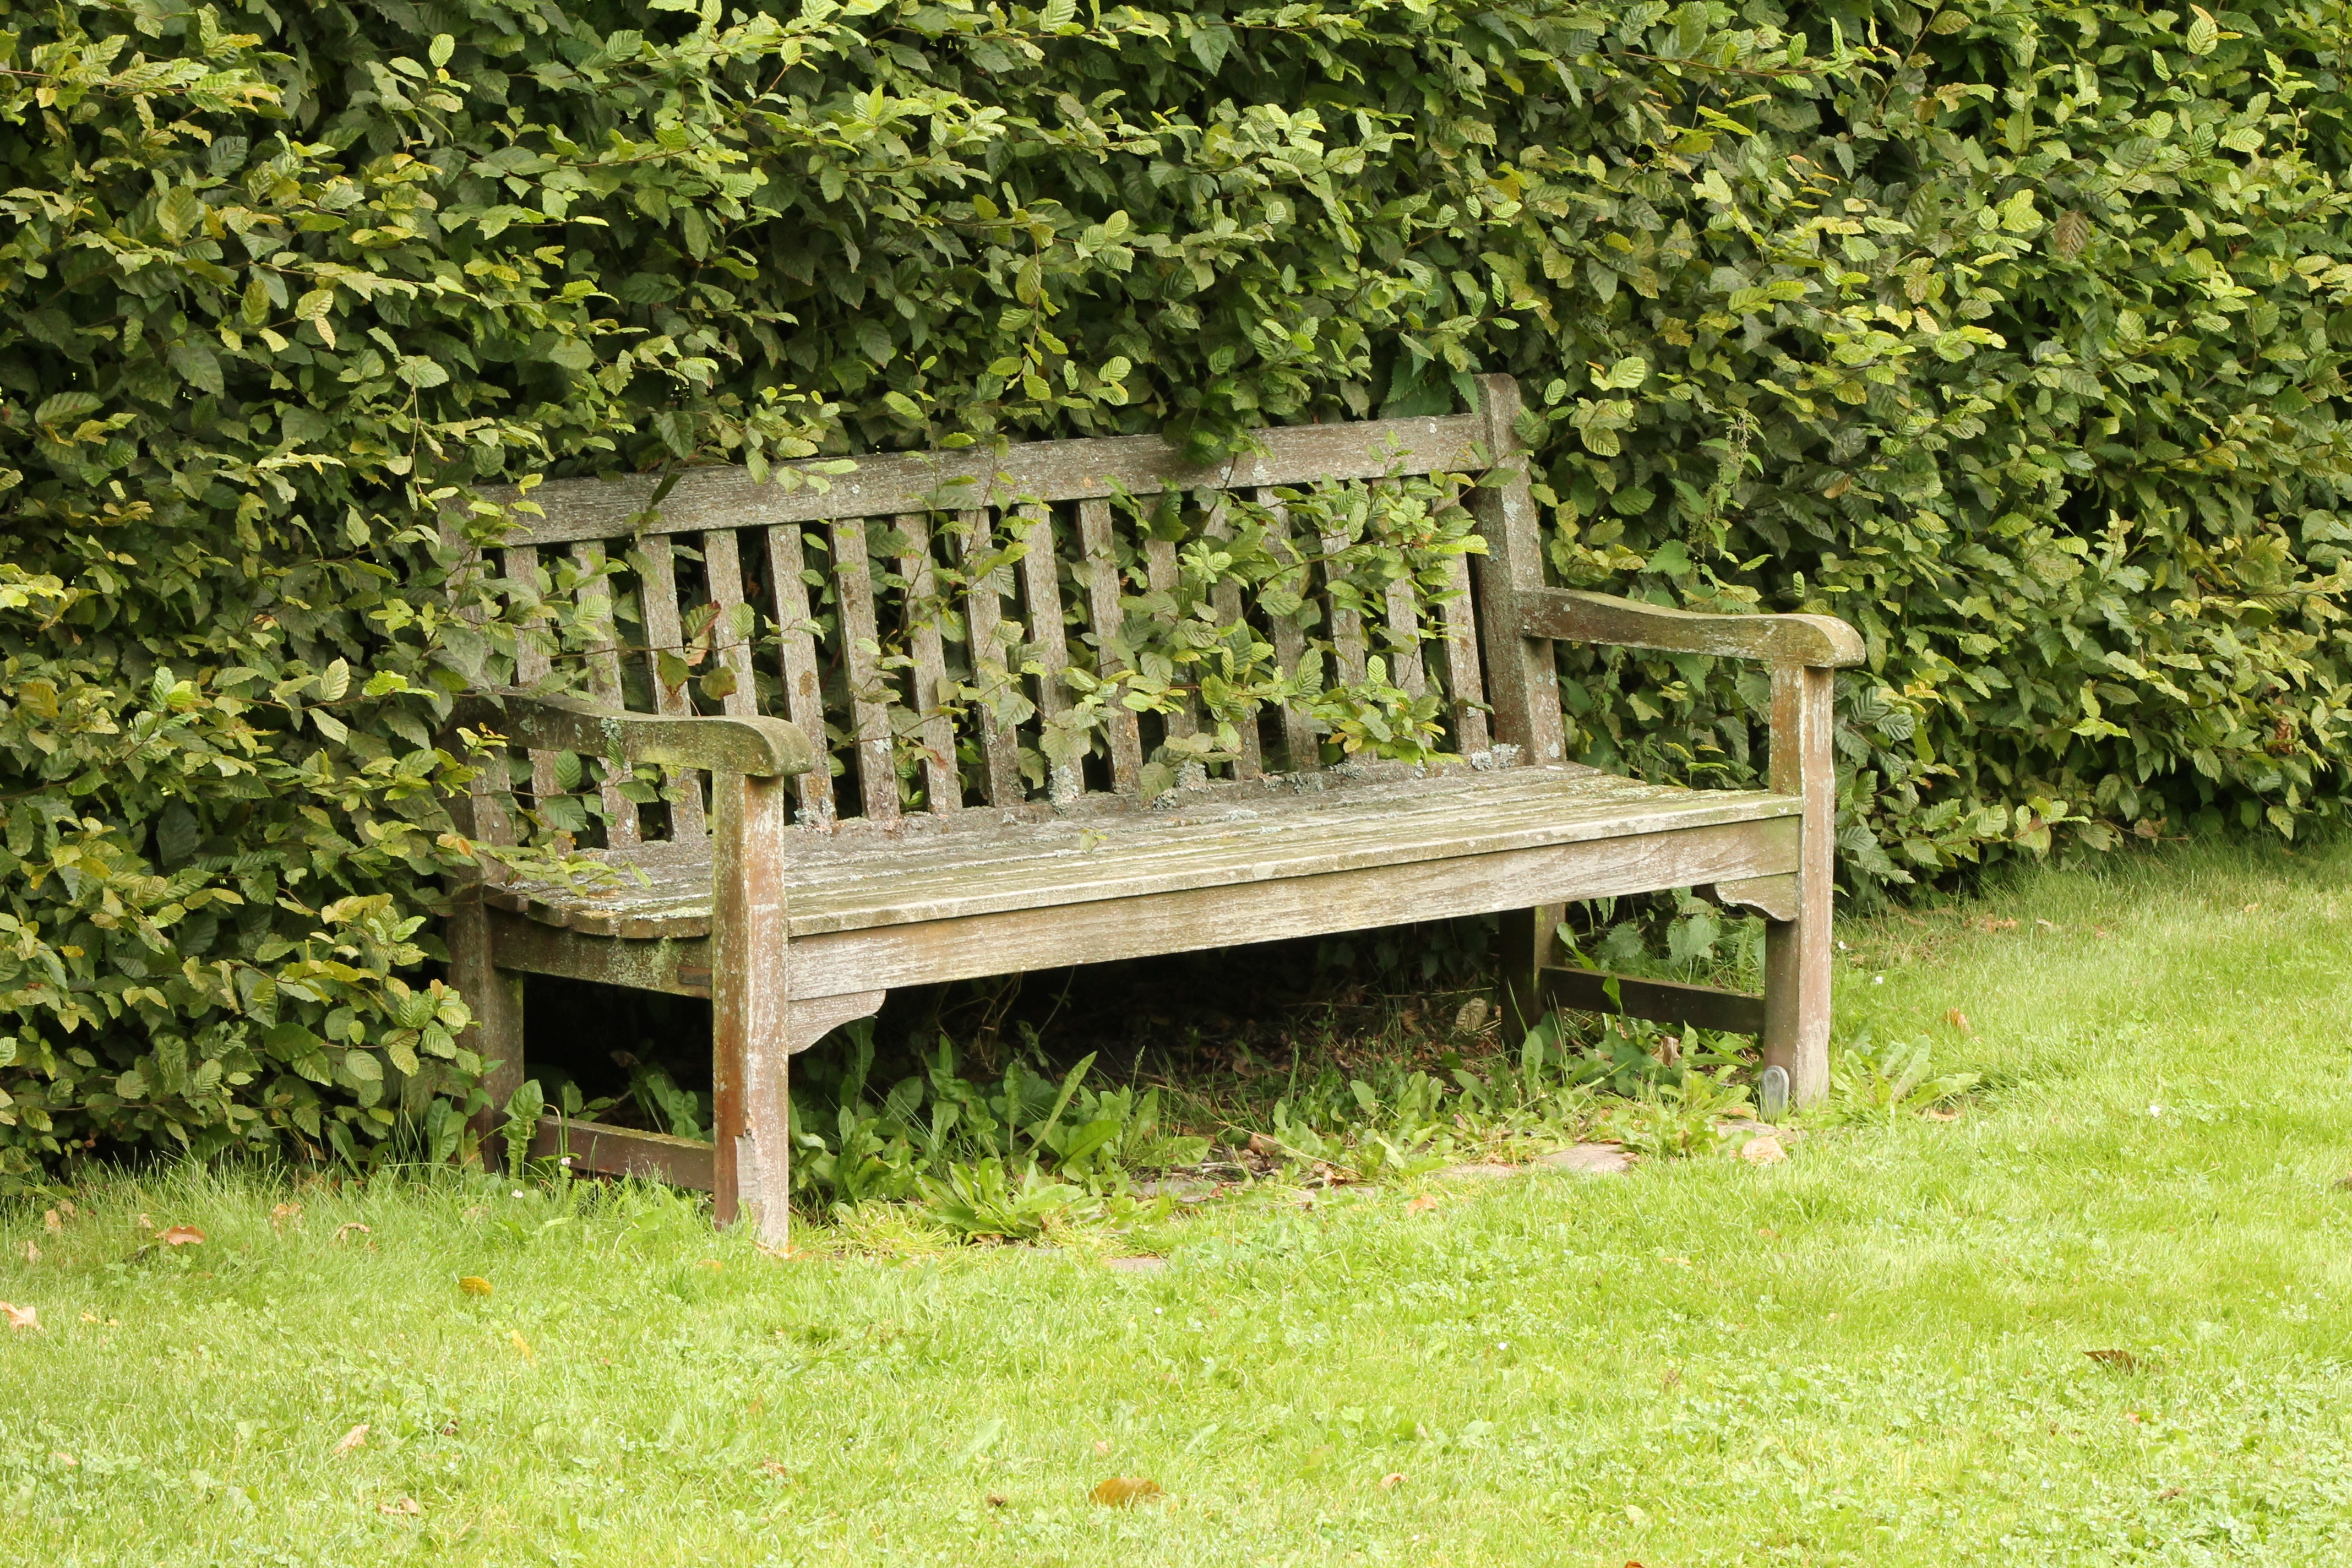
nature, grass, outdoor, bench, lawn, summer, peaceful, furniture, garden